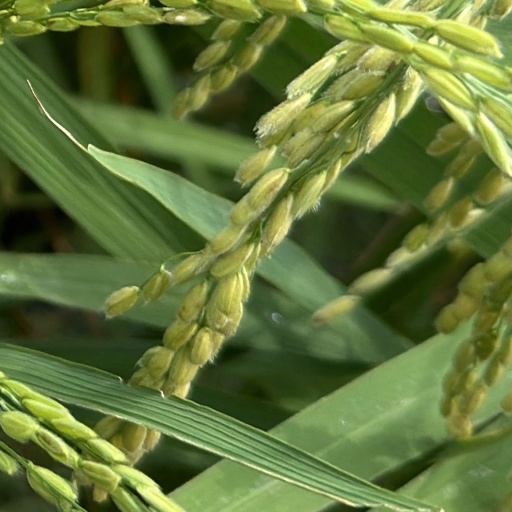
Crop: rice